Ivel Ultra

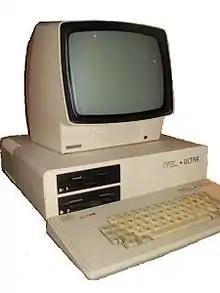
Ivel Ultra Model 2

The Ivel Ultra is an 8-bit Croatian Apple II compatible computer designed by Branimir Makanec and developed by "Ivasim Electronika" in the 1984s.